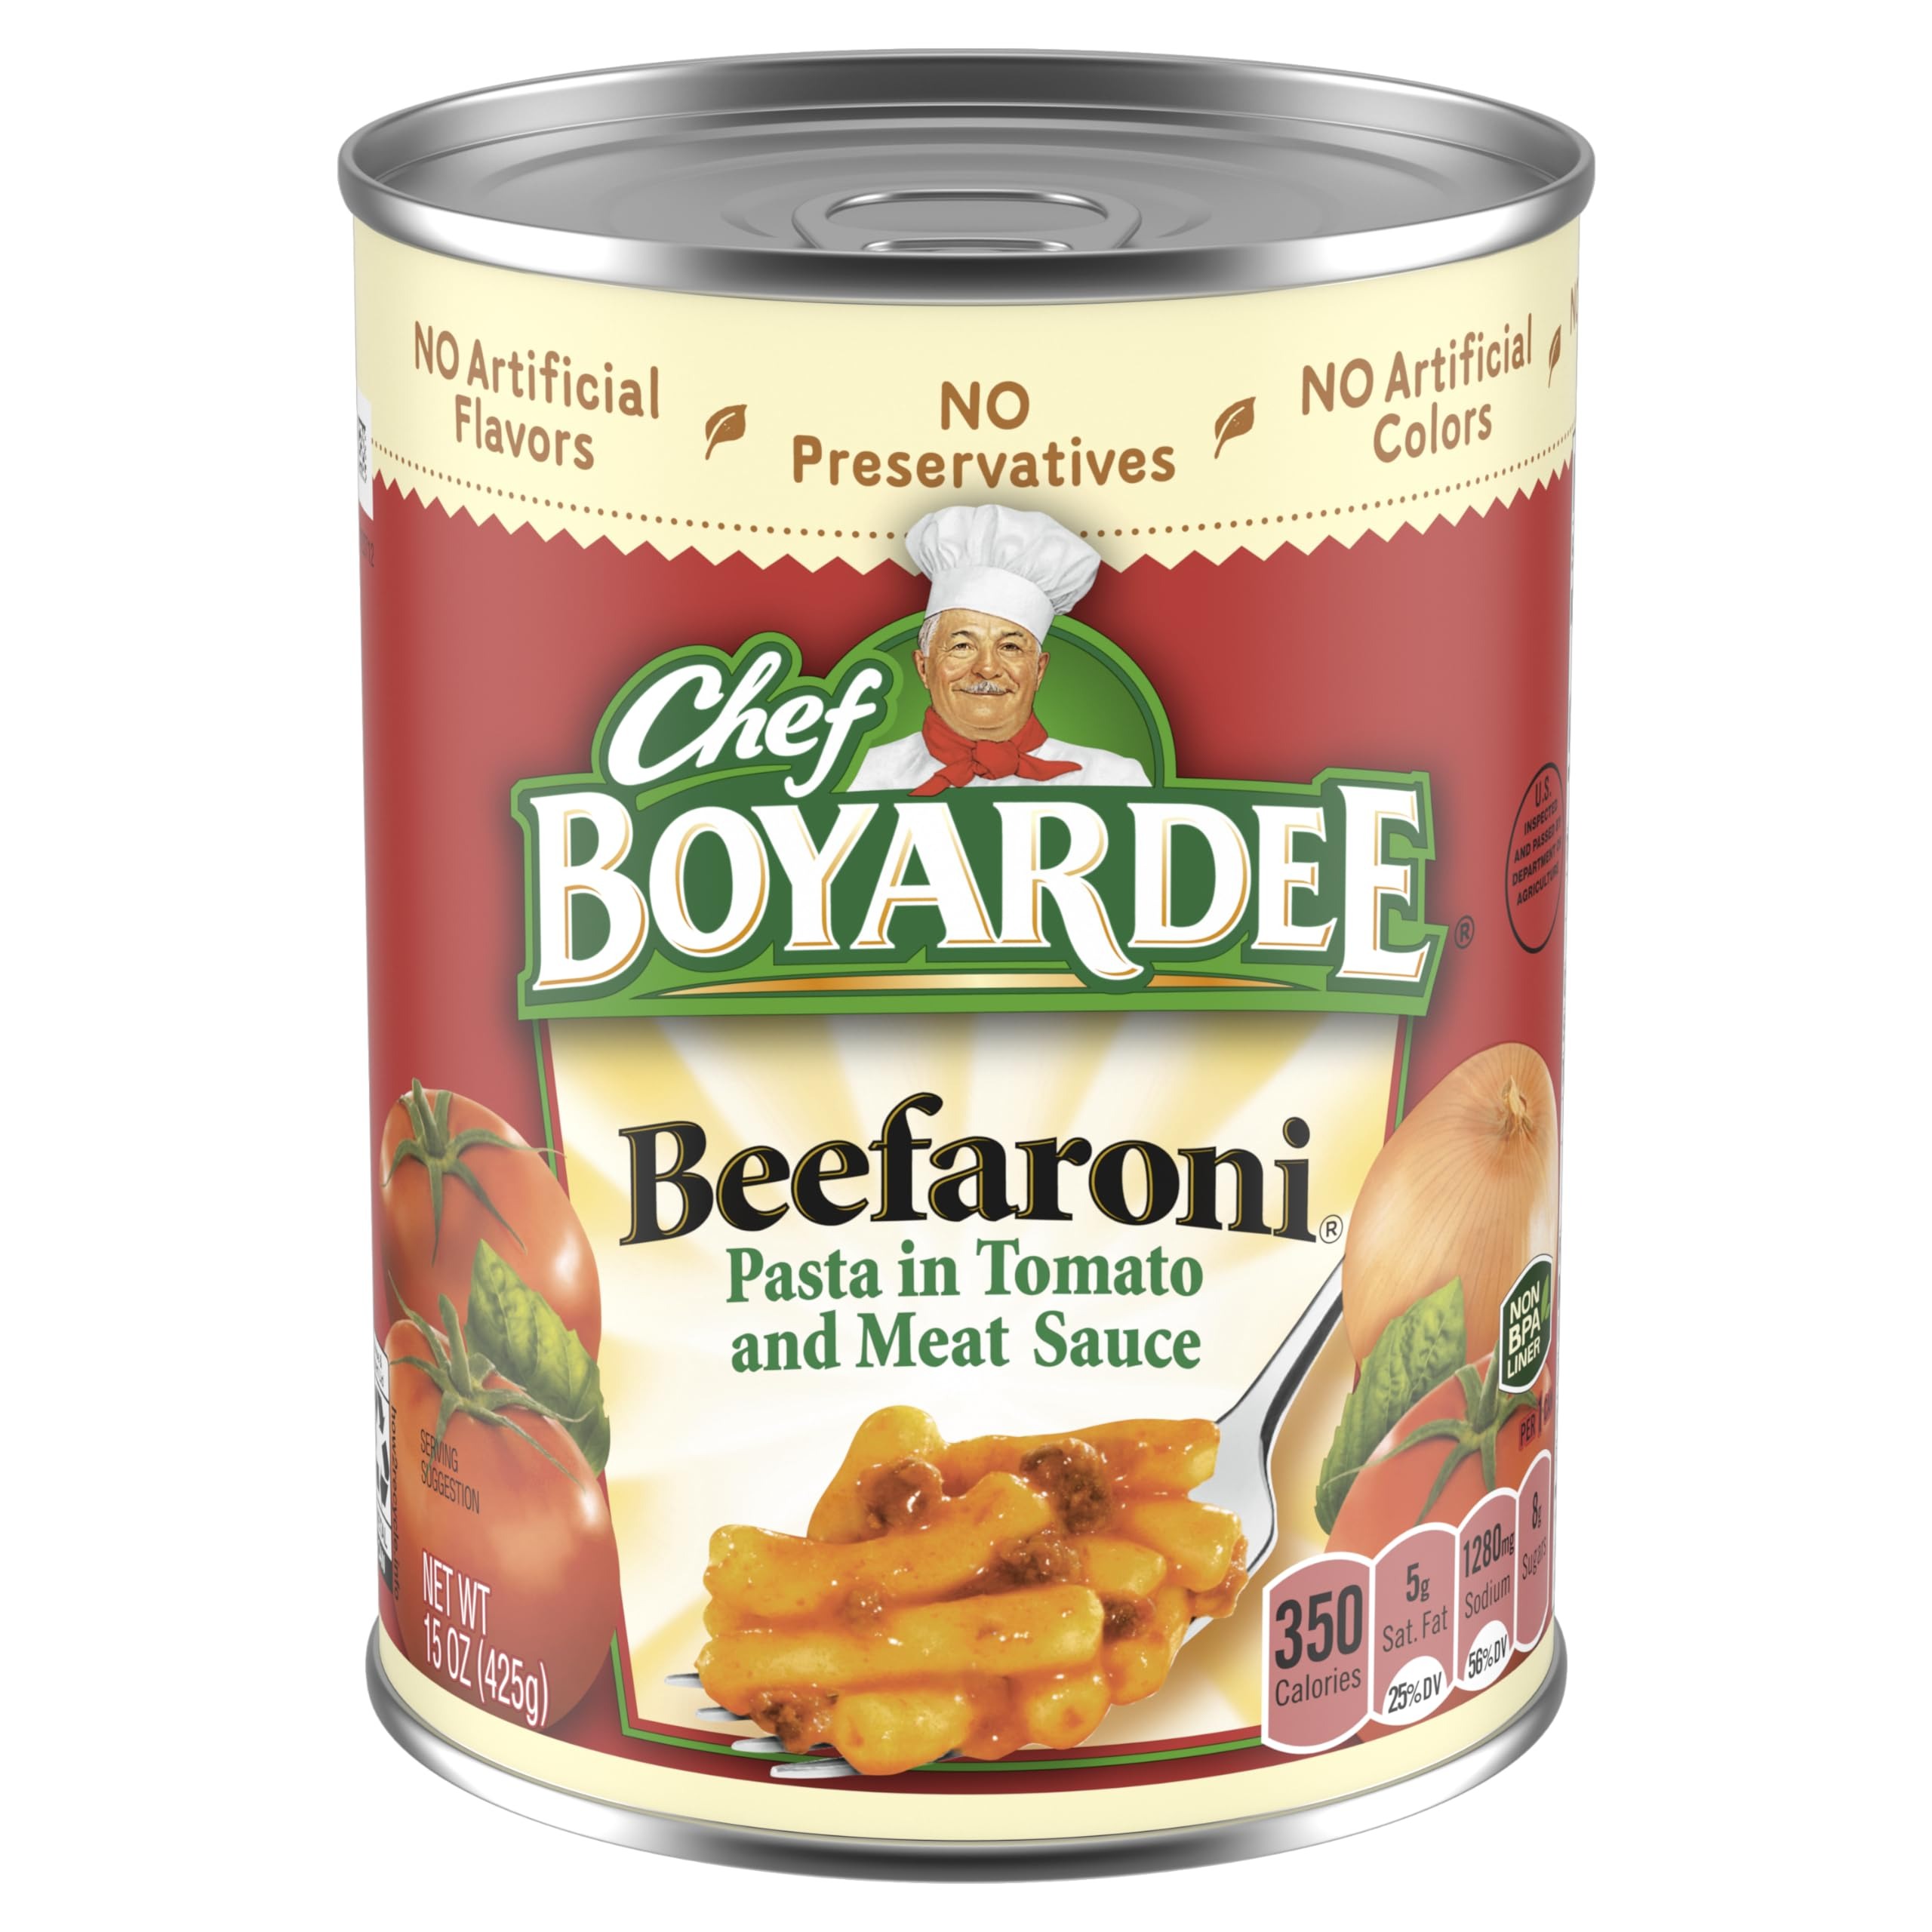
Item Name: Chef Boyardee Beefaroni Canned Pasta, 15 oz, Pack of 24
Bullet Point 1: Chef Boyardee Beefaroni is the delicious and convenient meal that families have depended on for generations
Bullet Point 2: You'll love the taste of real beef, enriched pasta, and rich tomato sauce in Chef Boyardee Beefaroni
Bullet Point 3: Ready to serve in just 90 seconds, Chef Boyardee Beefaroni is the heat-and-eat meal busy families can count on
Bullet Point 4: Chef Boyardee Beefaroni is so easy to prepare, anyone can do it. Just heat and eat
Bullet Point 5: Chef Boyardee Beefaroni has 8 grams of protein and 250 calories per serving in each 15 oz easy-open can. This pack contains 24 cans
Value: 360.0
Unit: Ounce

Price: 1.985